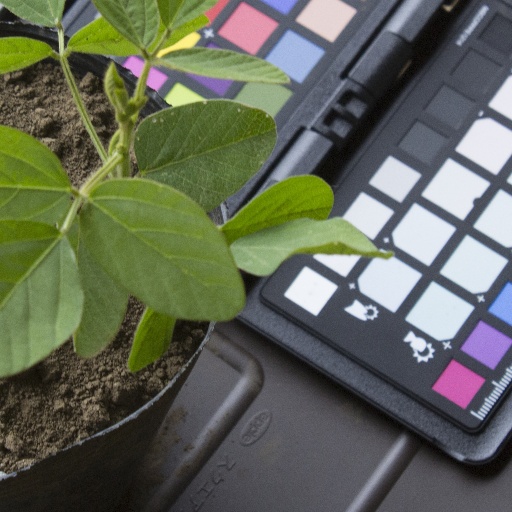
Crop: soybean